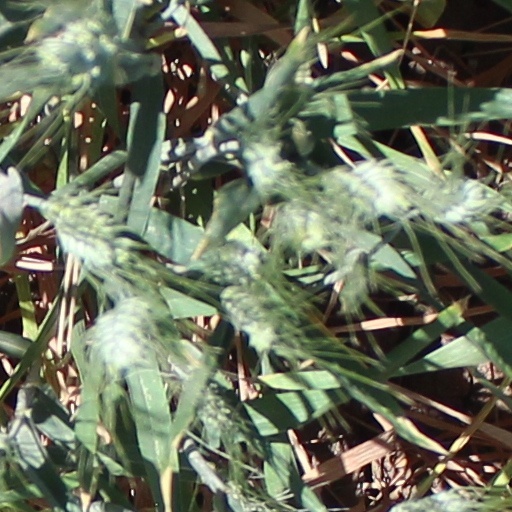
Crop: wheat